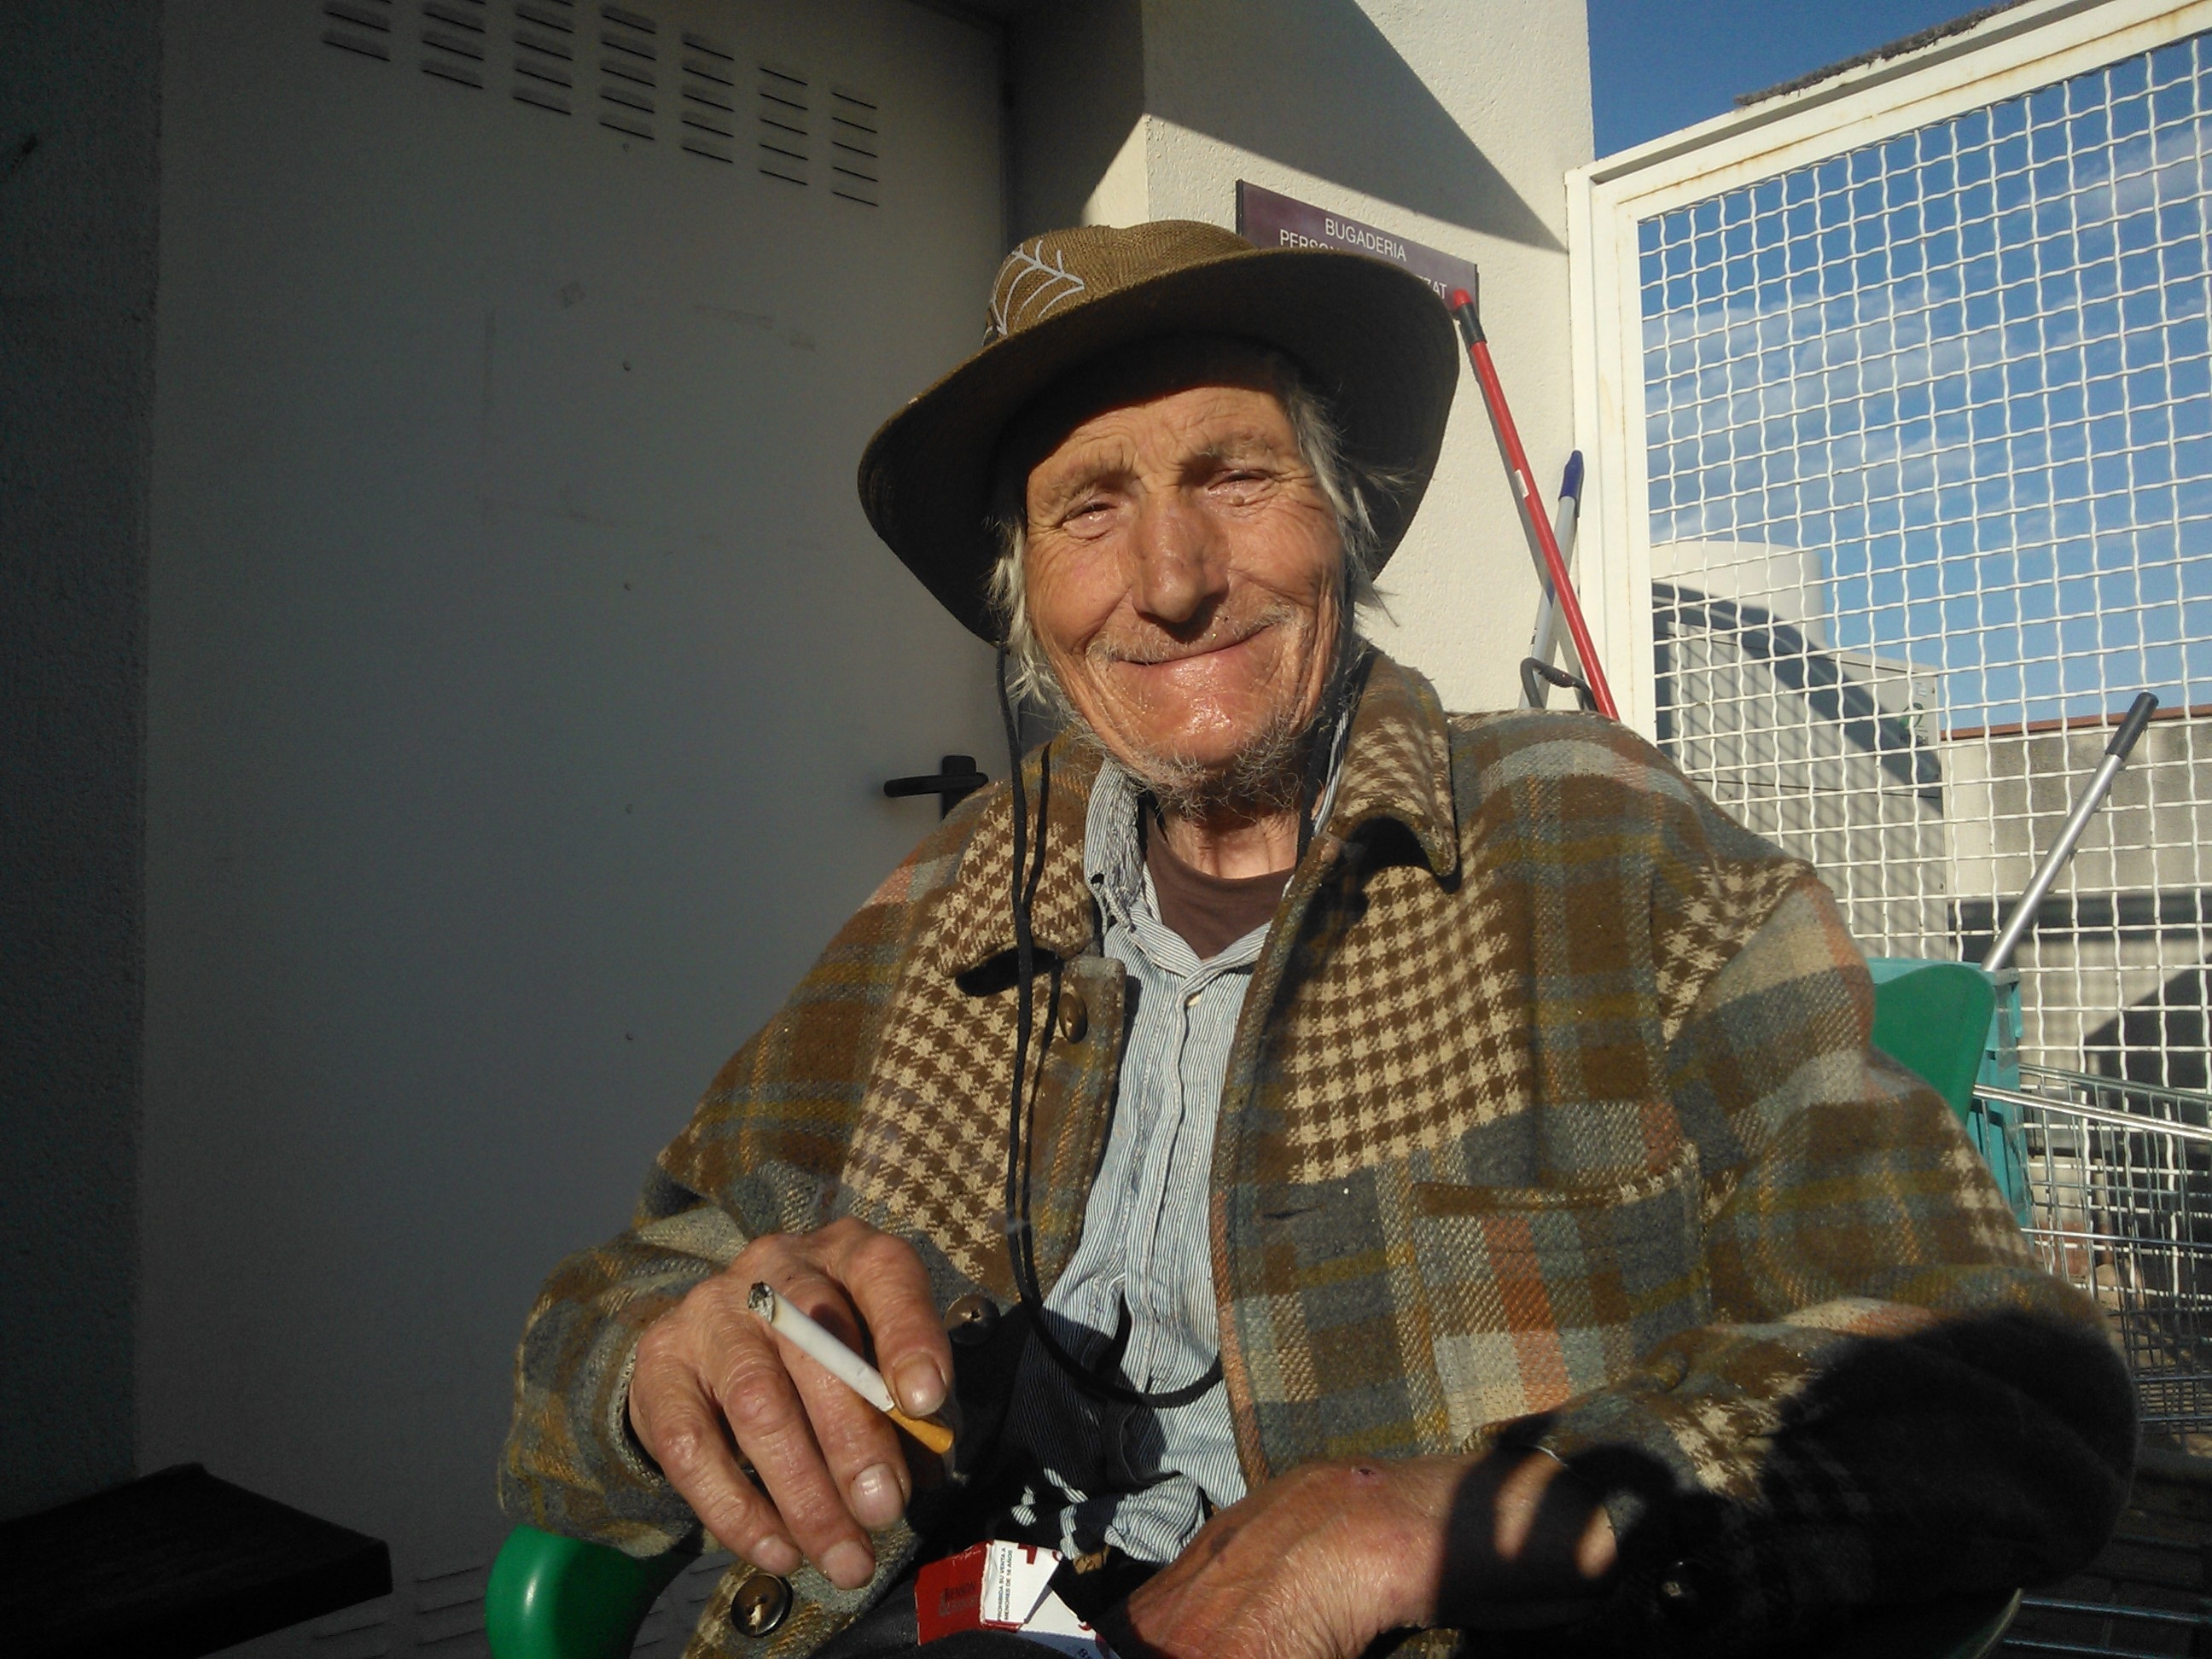
person, street, old man, help, poverty, protection, asylum